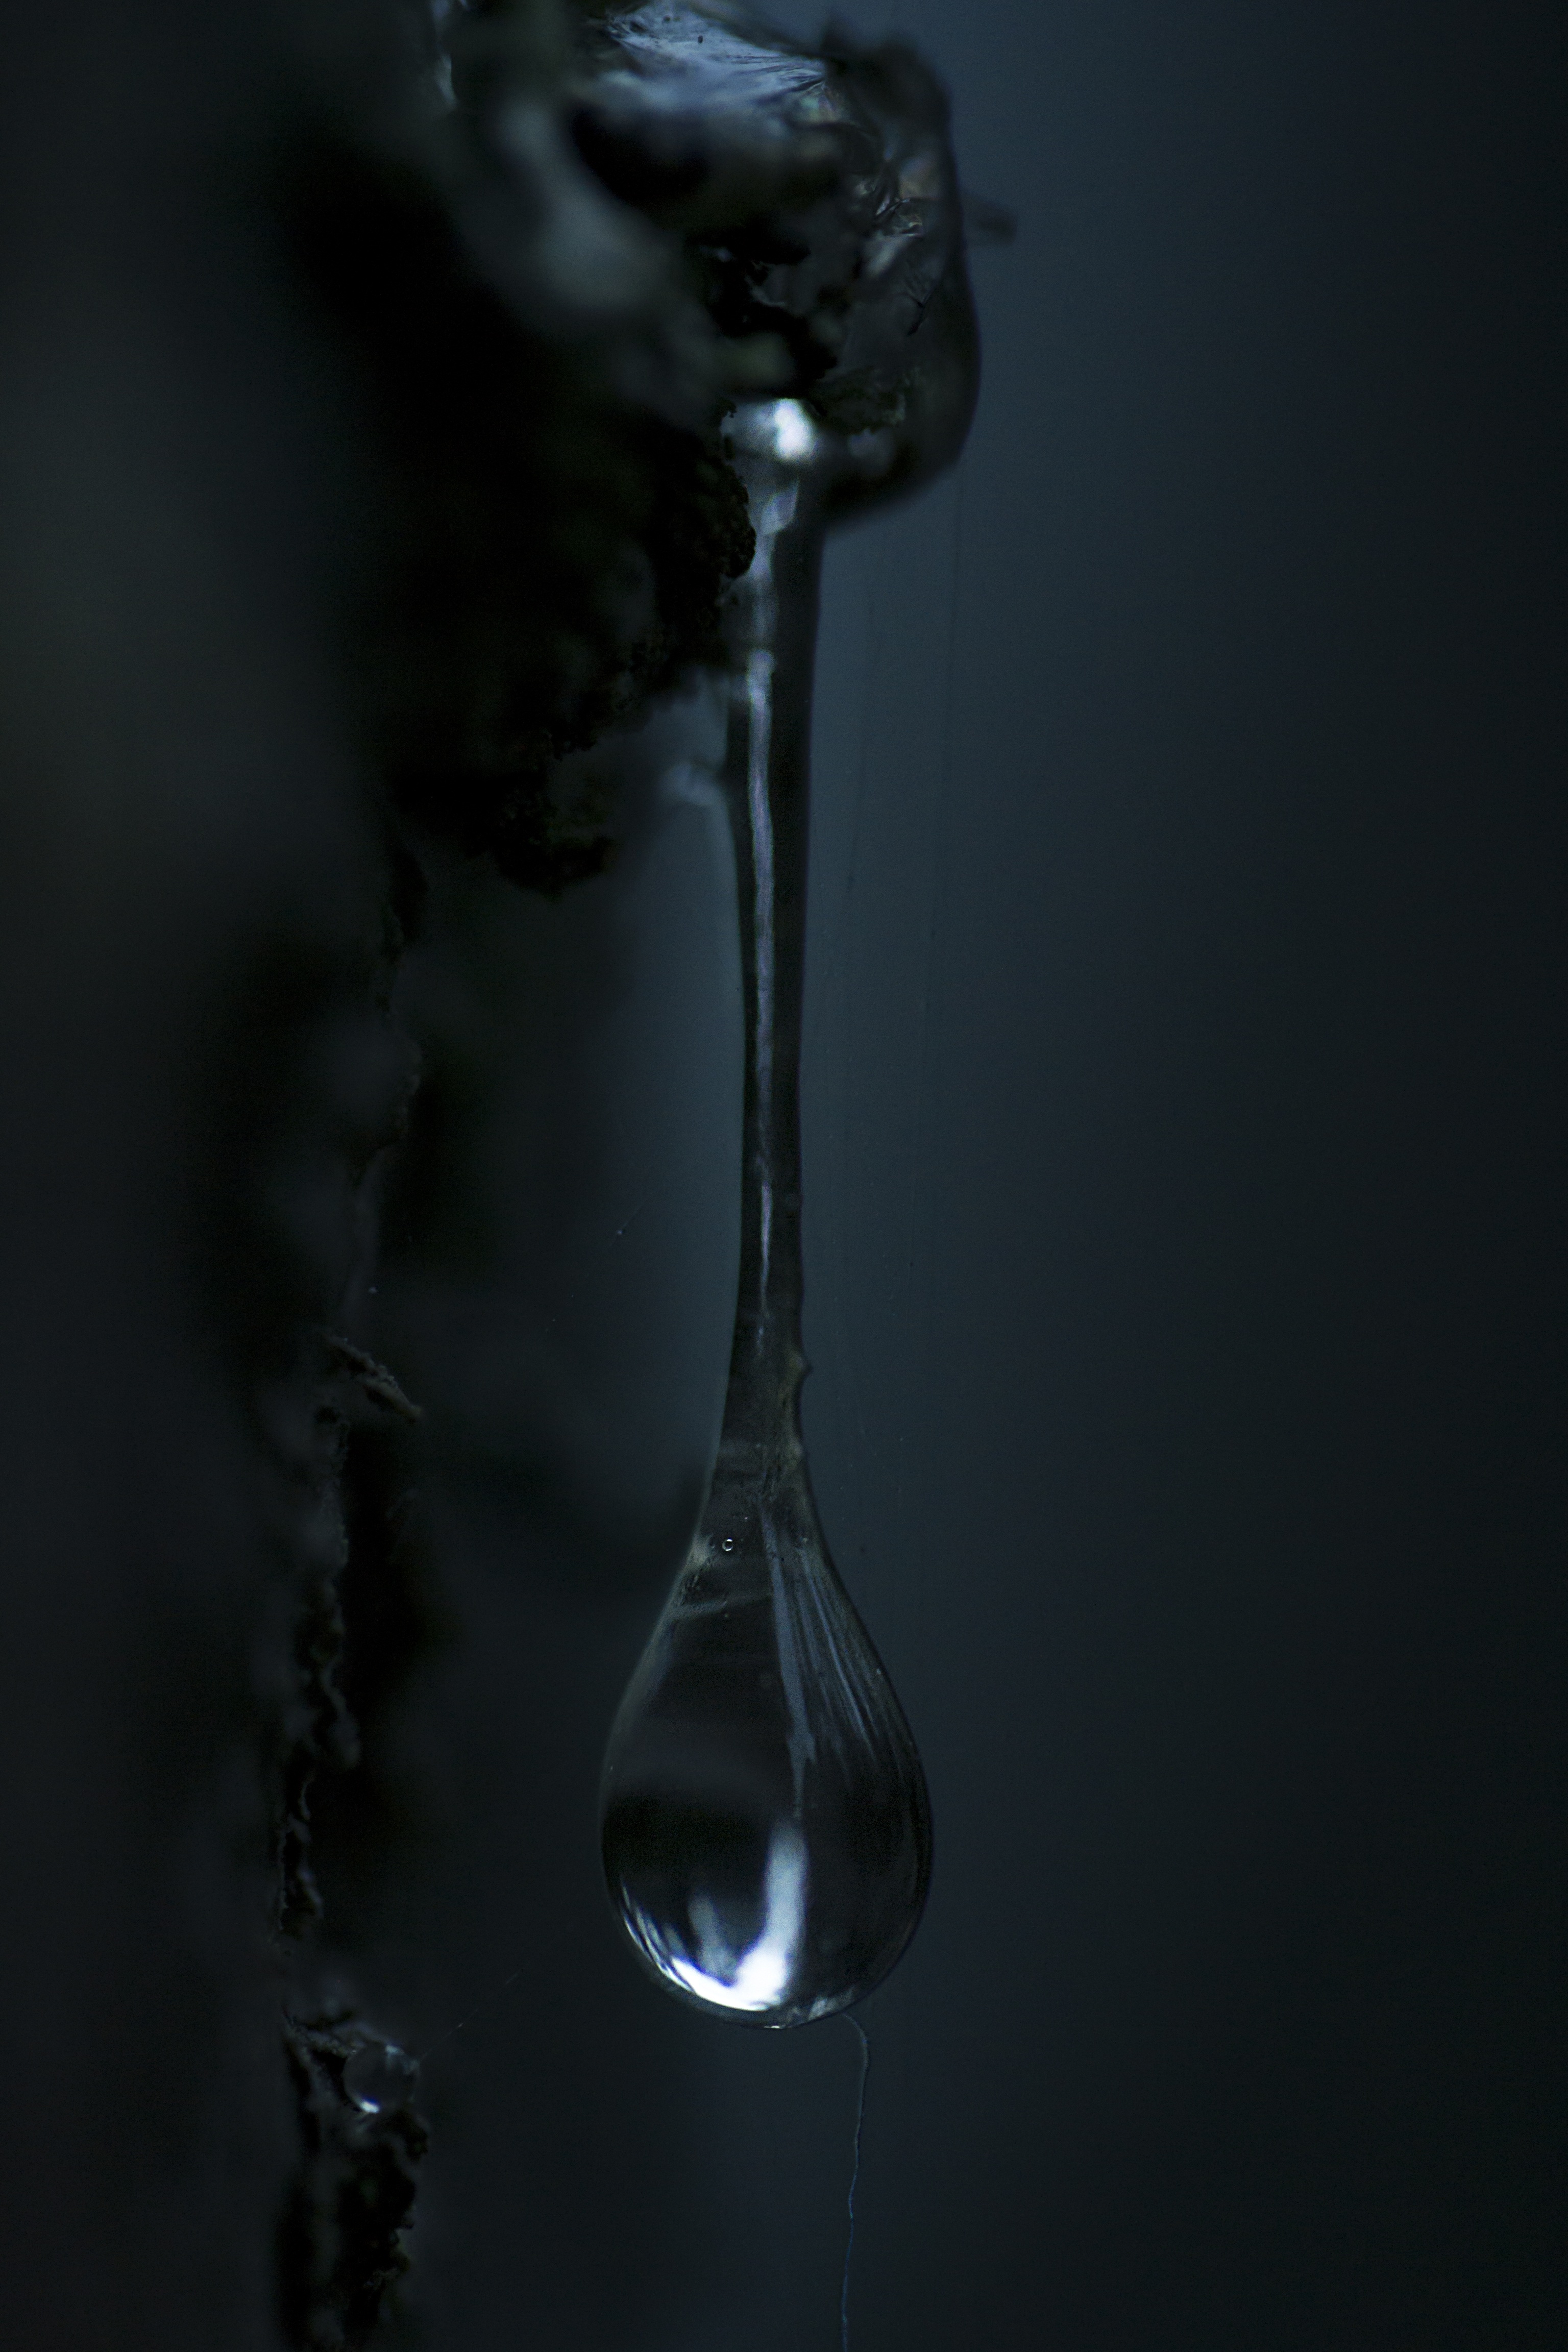
tree, drop, black and white, glass, dark, twilight, lighting, wine glass, six, resin, still life photography, secretion, monochrome photography